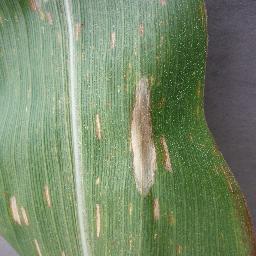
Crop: corn
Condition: (maize)_northern_blight